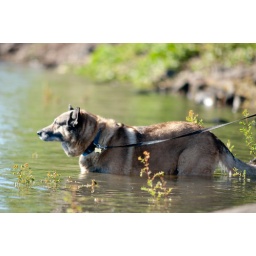
A nice looking dog cooling down in the river